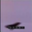
Label: airplane